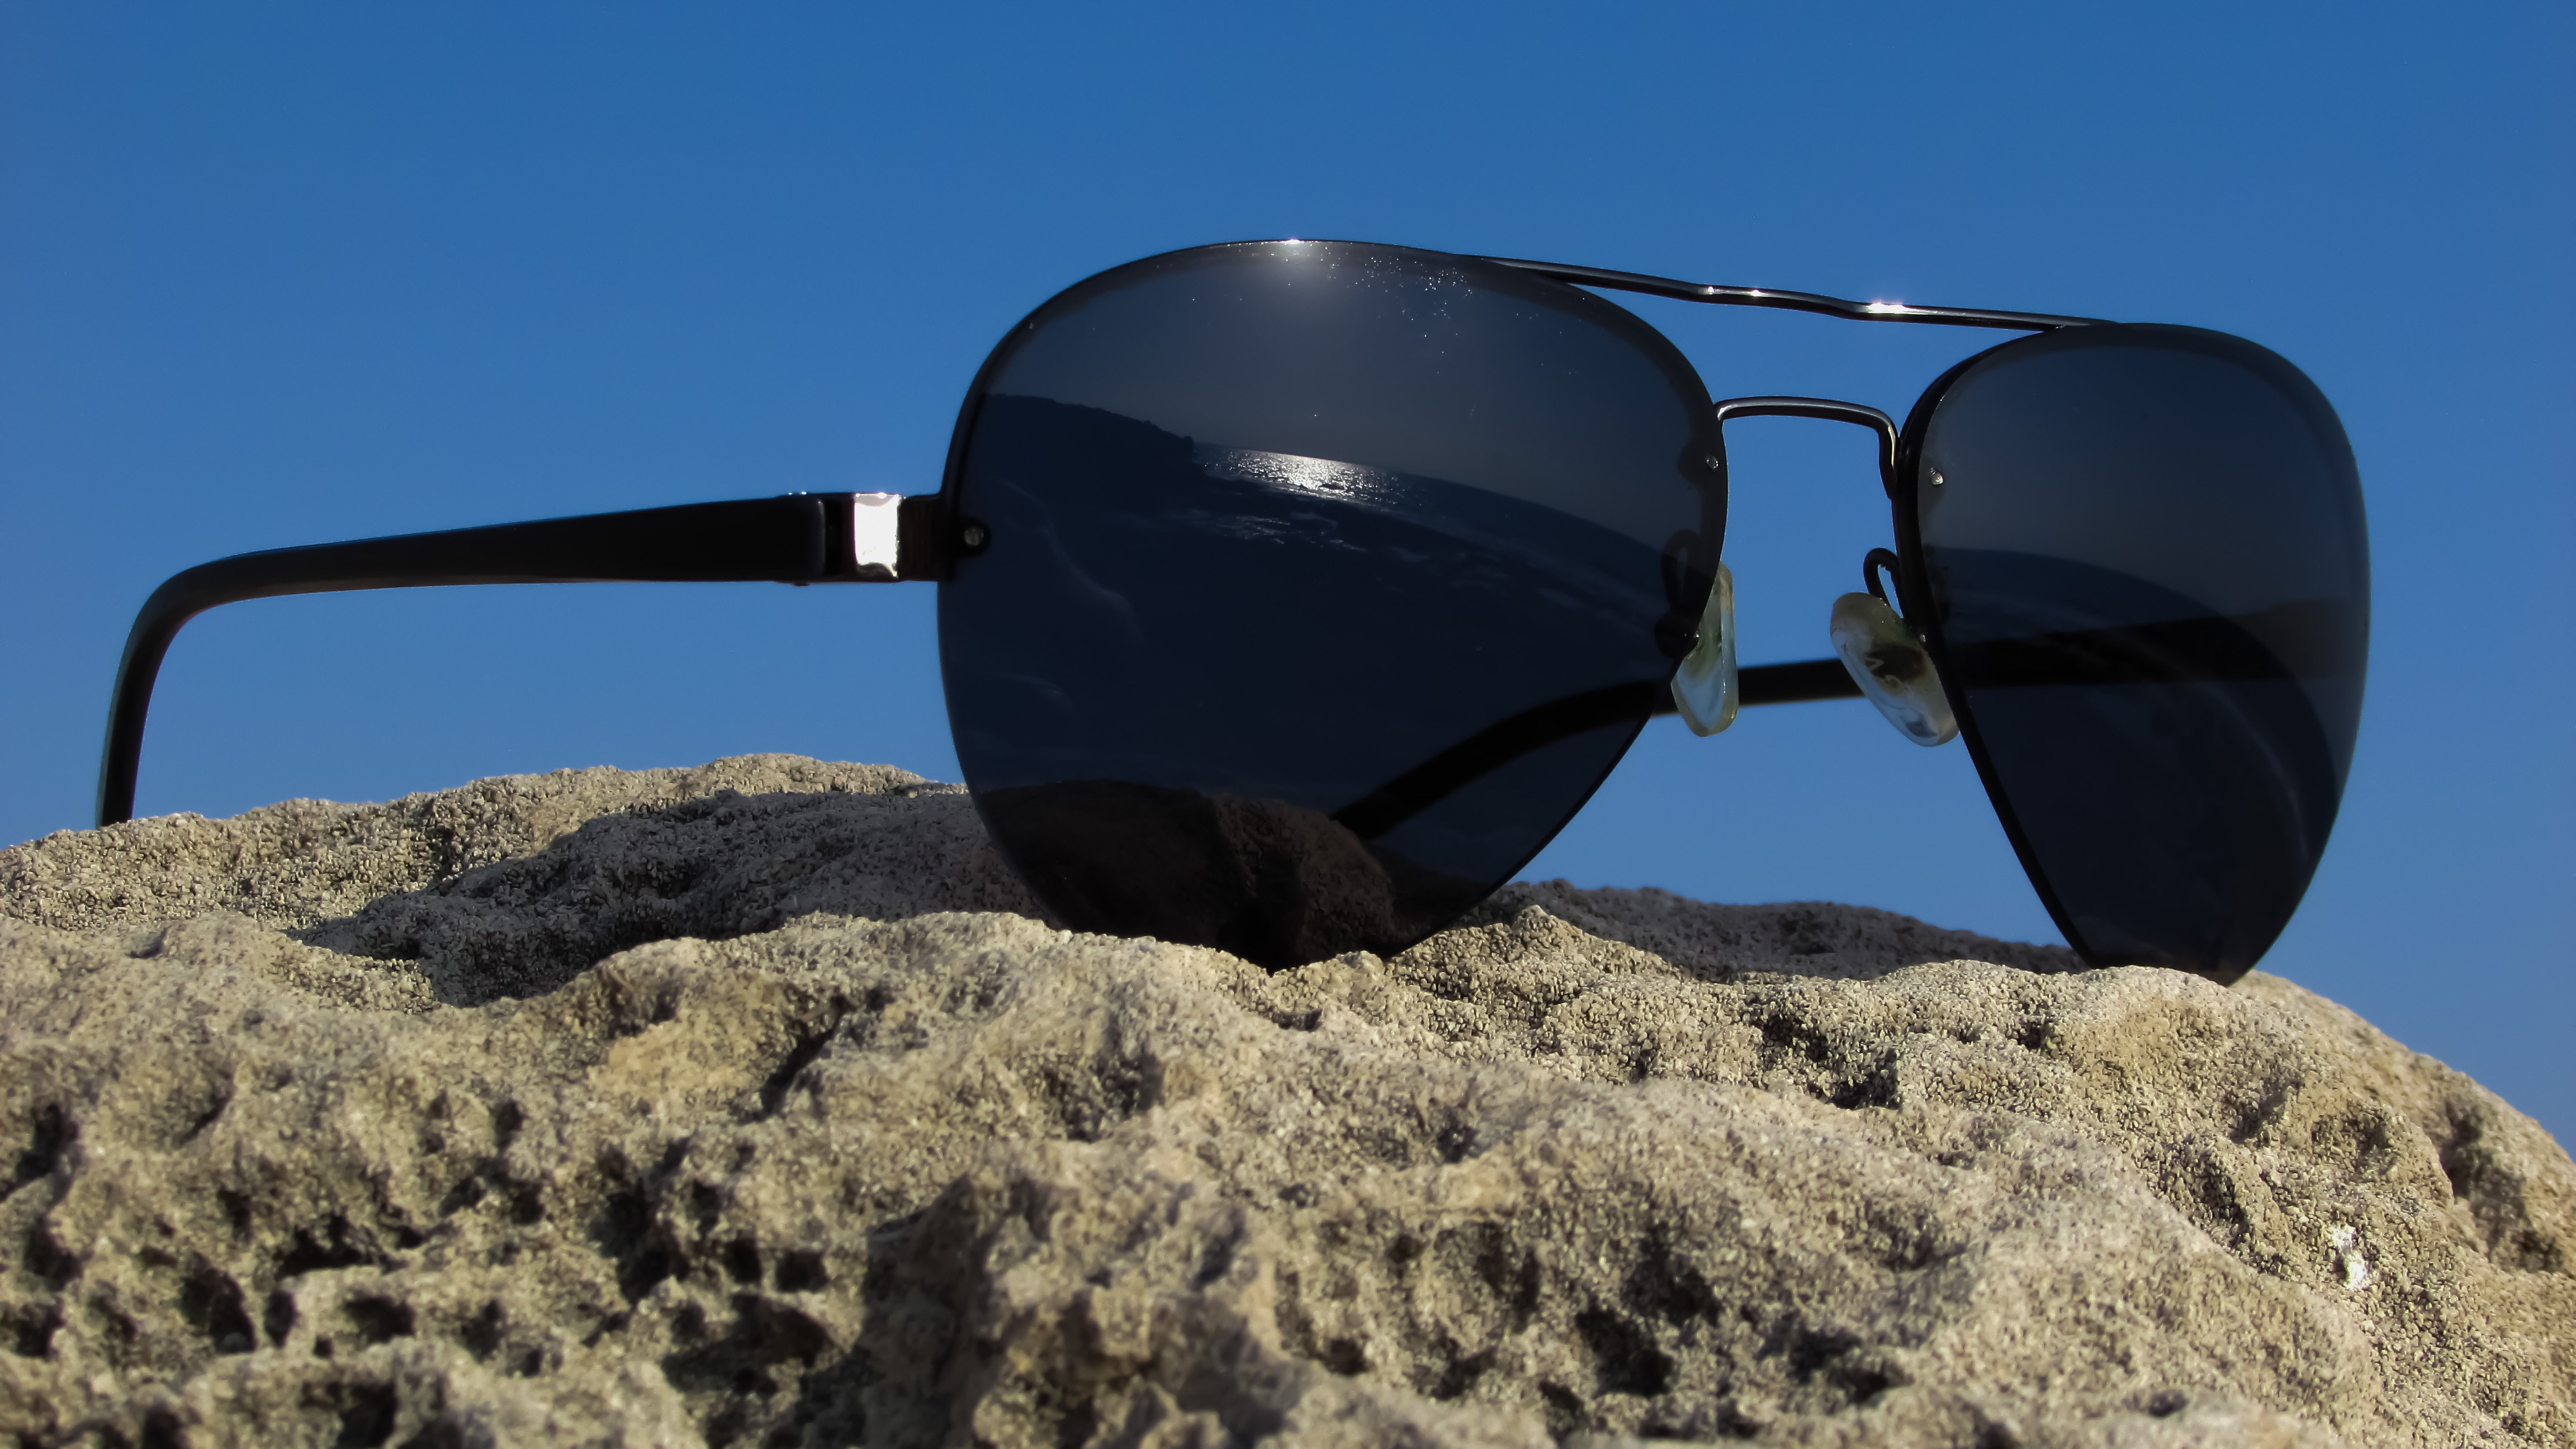
sun, summer, blue, sunglasses, glasses, eyewear, style, fashion accessory, vision care